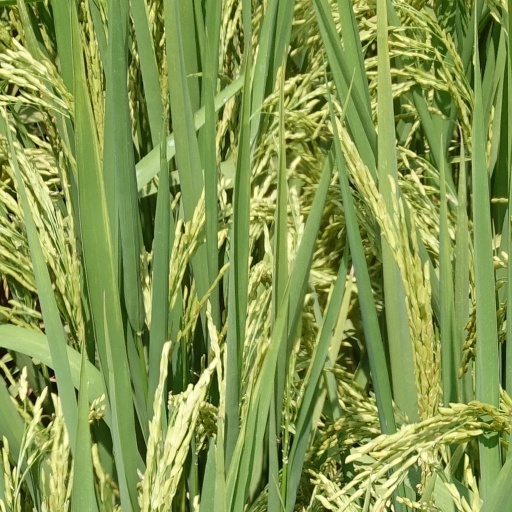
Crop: rice